History of Mississippi

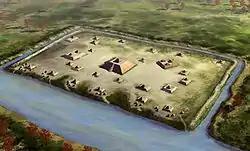
Holly Bluff site, located in Yazoo County, Mississippi

At the end of the last Ice Age, Native Americans or Paleo-Indians appeared in what today is the Southern United States. Paleo-Indians in the South were hunter-gatherers who pursued the megafauna that became extinct following the end of the Pleistocene age. A variety of indigenous cultures arose in the region, including some that built great earthwork mounds more than 2,000 years ago.